John Chambers (make-up artist)

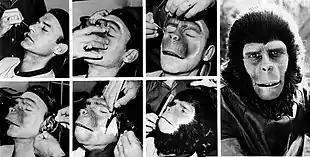
Prosthetic makeup design for Roddy McDowall in "Planet of the Apes" TV series (1974)

Chambers became known worldwide for his work on the "Planet of the Apes" film franchise, which began with the eponymous 1968 film. During its production, he held training sessions at the 20th Century Fox studios to mentor the other 78 artists working on the film. He won an honorary Oscar at the 41st Academy Awards in 1969 for his work on film, long before the Academy Award for Best Makeup was established in 1981. He was the first motion picture makeup artist to receive a star on the Hollywood Walk of Fame.